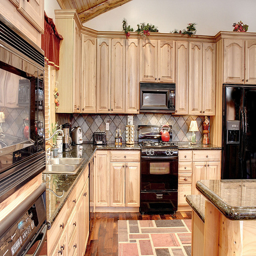
A kitchen is kosher and has dual black appliances
A large kitchen with wooden cabinets, appliances, stove and refrigerator.
a big kitchen with a lot of wooden cabinets
A well designed kitchen with a black microwave and range.
a kitchen with a stove a sink and a refrigerator